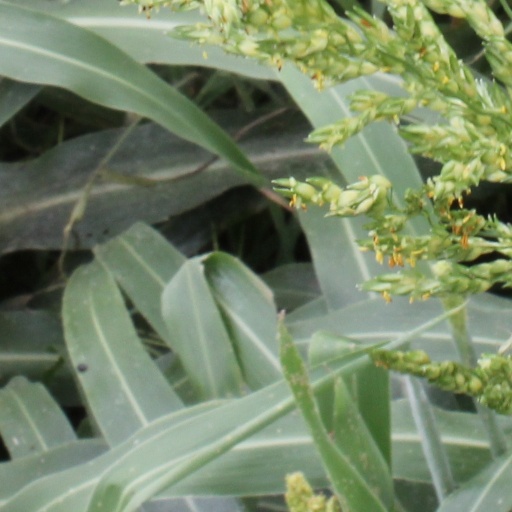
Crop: sorghum